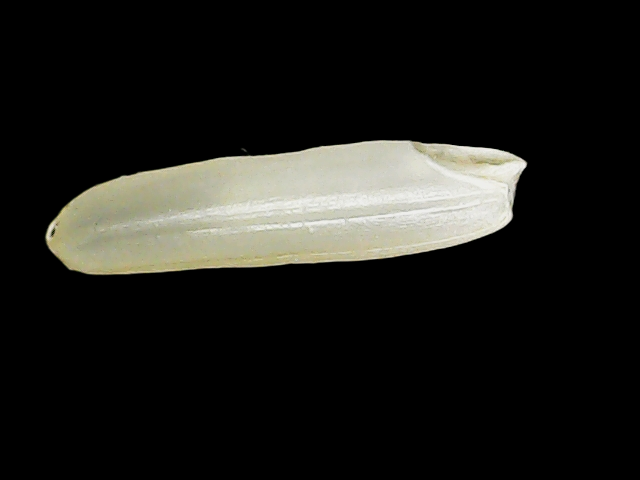
Rice variety: Binadhan25